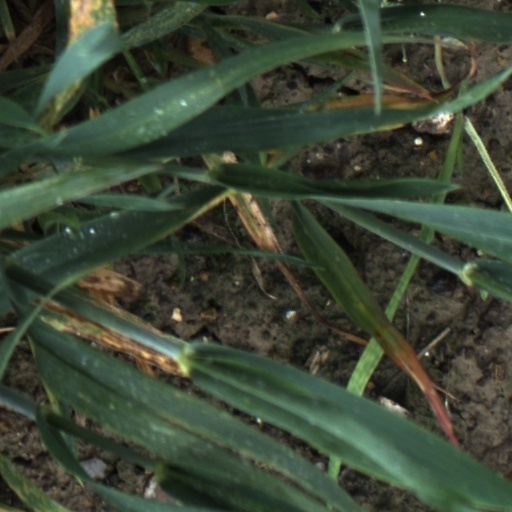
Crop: wheat